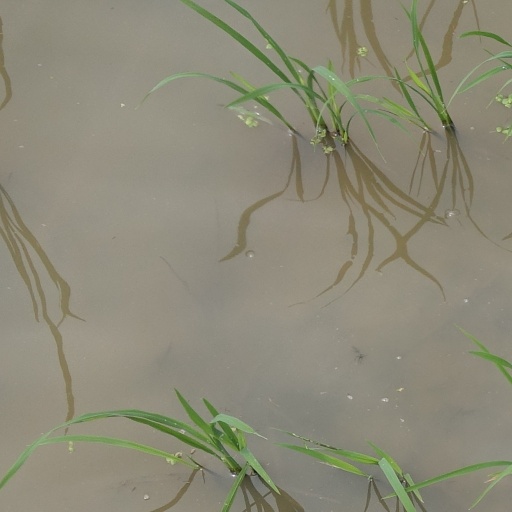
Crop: rice